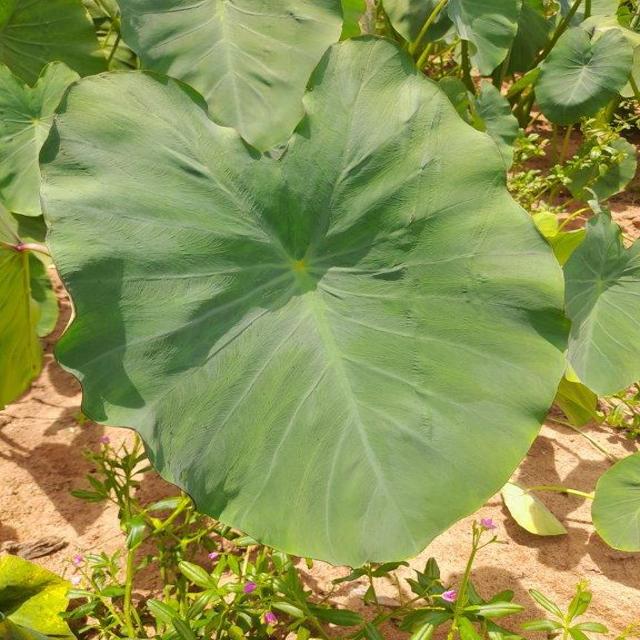
Label: Healthy